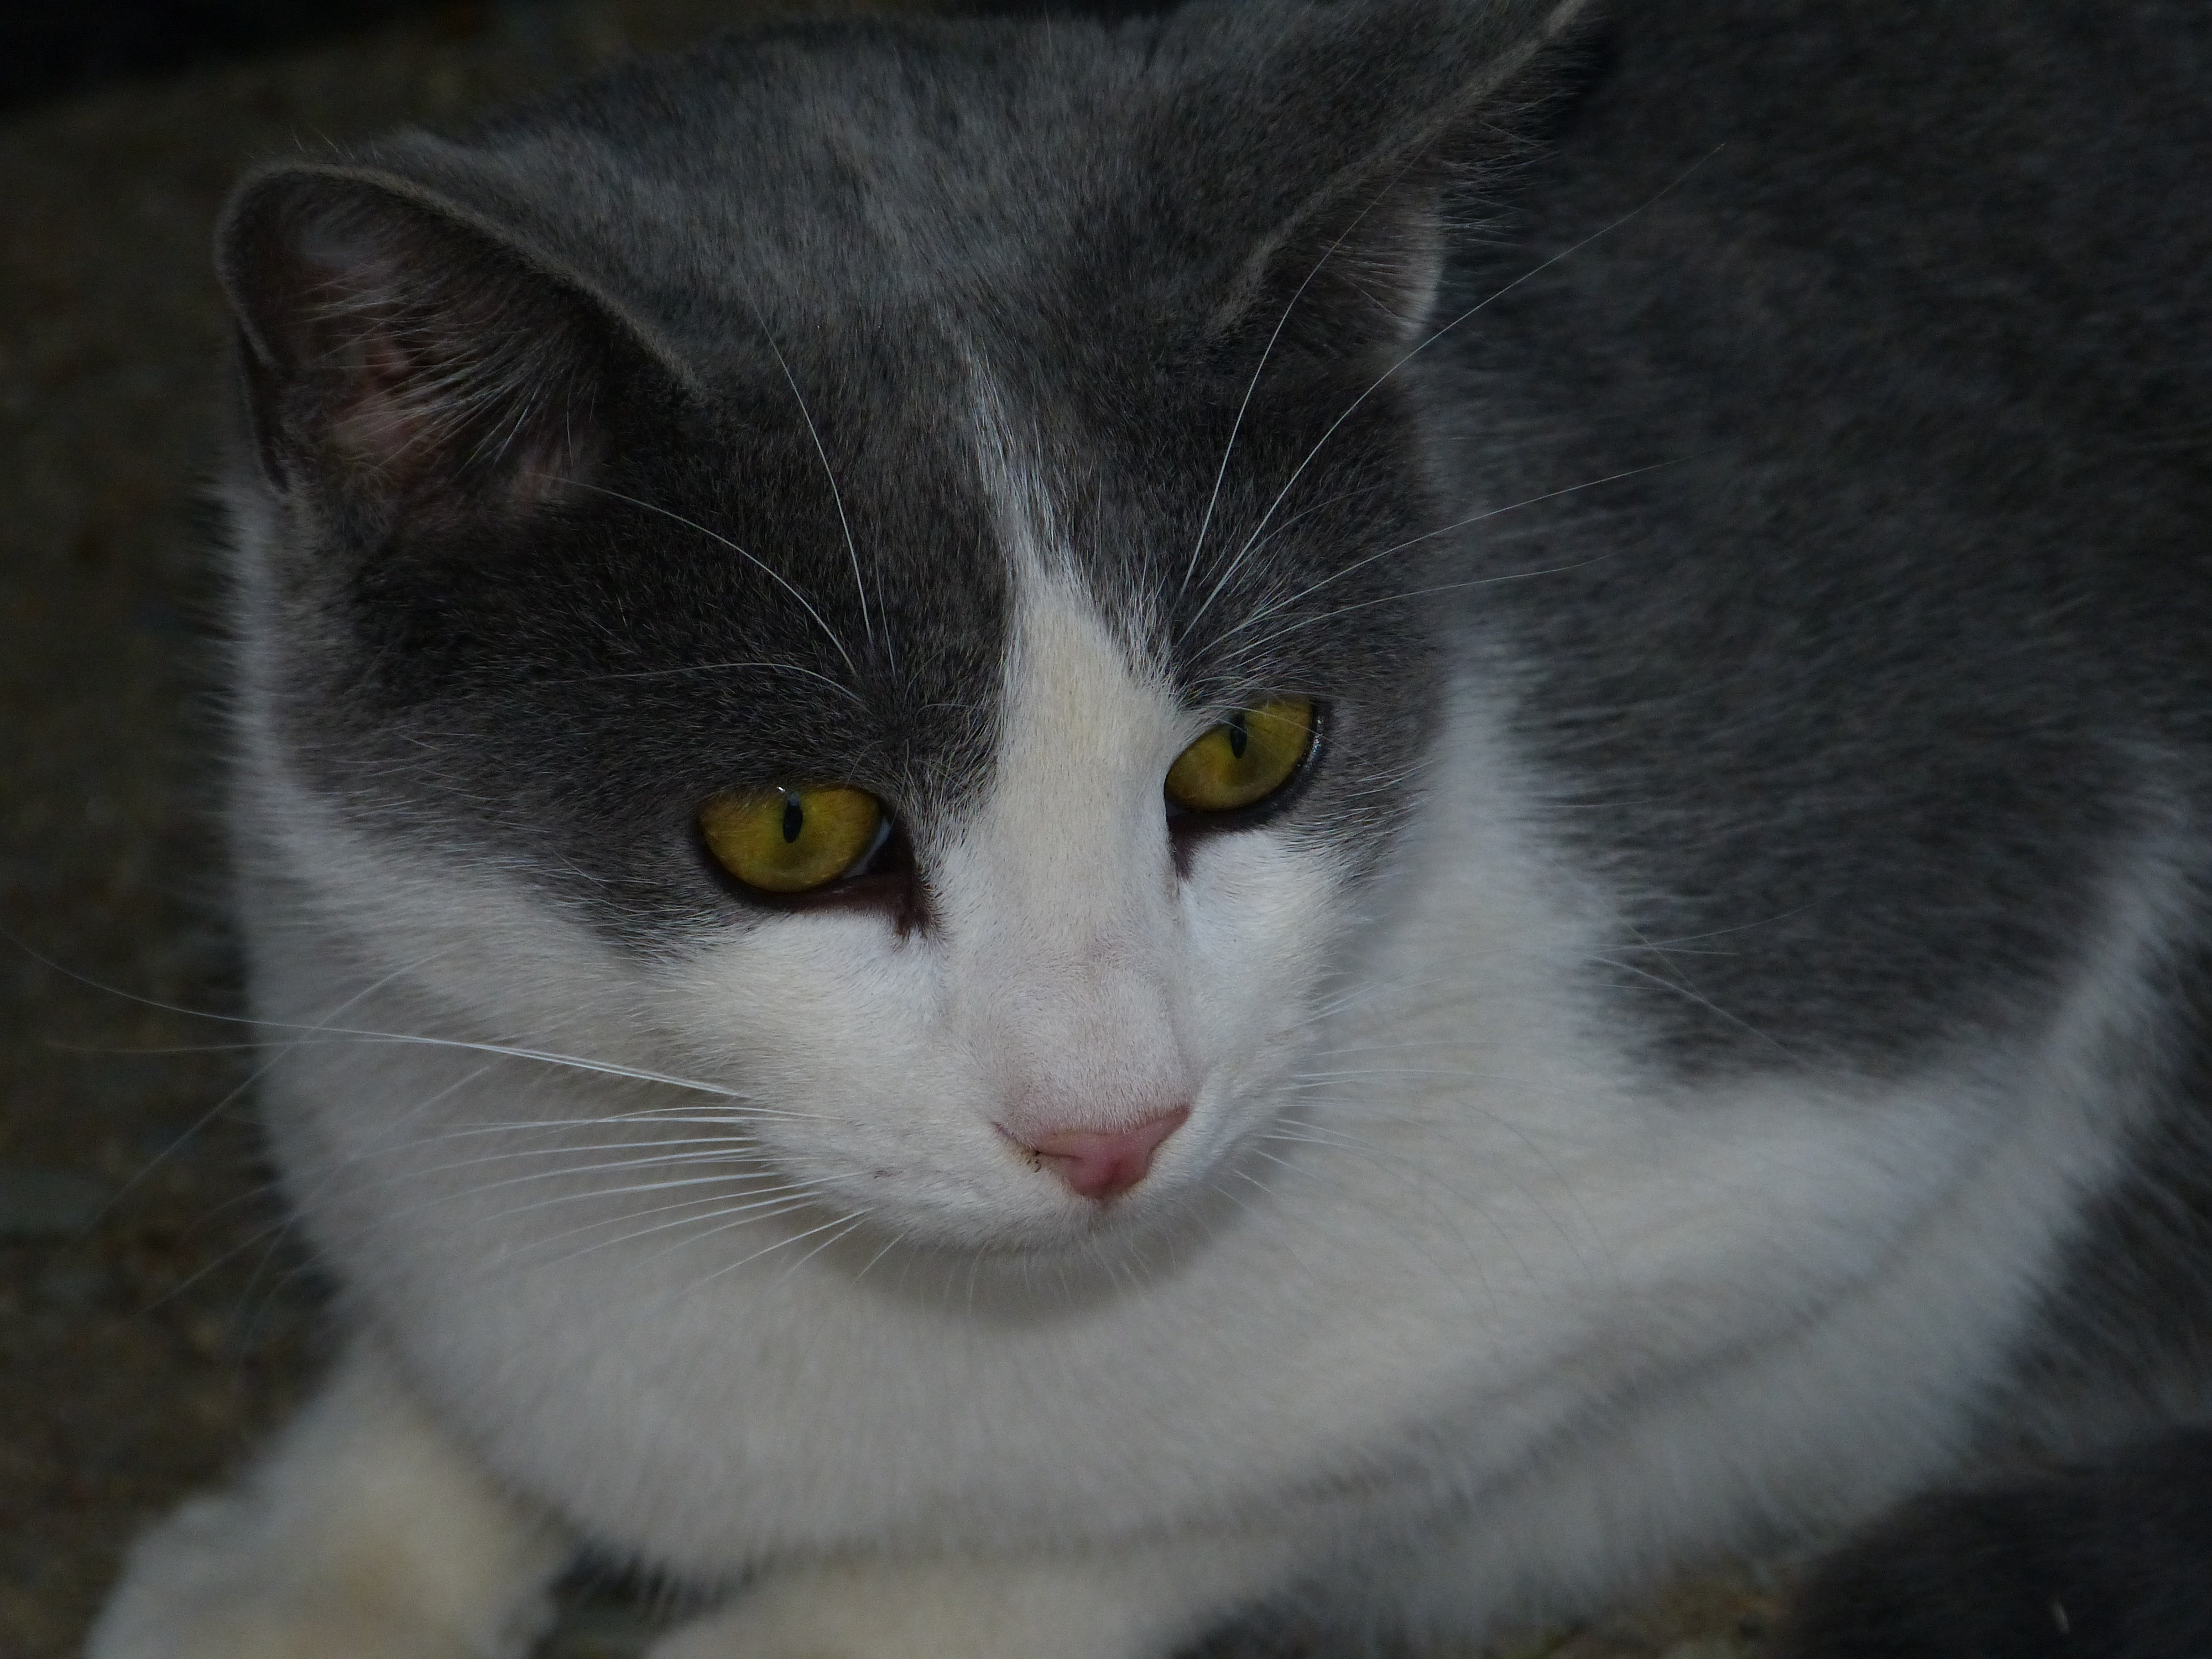
animal, cute, pet, cat, mammal, nose, whiskers, vertebrate, cat face, cat's eyes, grey cat, european shorthair, small to medium sized cats, cat like mammal, carnivoran, domestic short haired cat, domestic long haired cat